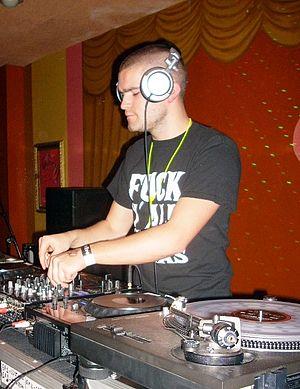
Chris Reed, connu sous le pseudonyme Plastician, est un DJ et compositeur de grime et de dubstep né à Thornton Heath.